Collins and Townley Streets District

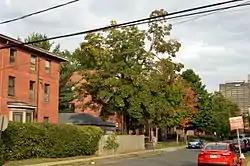

The Collins and Townley Streets District is a historic district encompassing a cluster of mid-to-late 19th-century residences in the Asylum Hill neighborhood of Hartford, Connecticut. It includes properties on Collins, Atwood, Willard, and Townley Streets, which range architecturally from the Italianate and Second Empire of the 1860s and 1870s to the Shingle style of the 1890s. The district was listed on the National Register of Historic Places in 1979.